Sanborn House (Winchester, Massachusetts)

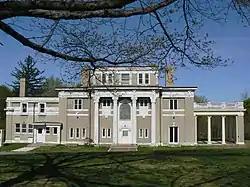

The Sanborn House is one of the few surviving country house models in Winchester, Massachusetts. Nine and one-half acres of property was purchased in 1904 by Oren Sanborn, younger son of James Sanborn, the co-founder of Chase & Sanborn Coffee Company.